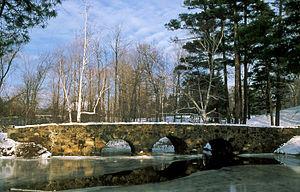
Ponceau à arches, commissioné par Edson Loy Pease. Une composante du réseau hydrographique du Mont Saint-Bruno, à l'époque où la région comptait une demi-douzaine de moulins à eau, 18e et 19e siècle, Parc national du Mont-Saint-Bruno, Québec, Canada
Le parc national du Mont-Saint-Bruno est un petit parc national du Québec situé à Saint-Bruno-de-Montarville, à 15 km à l'est de Montréal. Le parc, d'une superficie de 8,8 km², comprend notamment le mont Saint-Bruno, l'une des collines Montérégiennes, culminant à 218 mètres. Malgré sa petite taille, la montagne est reconnue pour sa grande richesse faunique et floristique. Elle est située au cœur de l'ancienne seigneurie de Montarville, où la série de lacs a permis la construction et l'exploitation de nombreux moulins à eau. Le bâtiment de l'un d'eux, le Vieux-Moulin, existe toujours.
Le premier moulin à eau de Saint-Bruno-de-Montarville, au Québec, date de 1725, soit à l'époque de la seigneurie de Montarville.